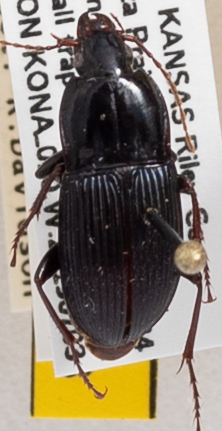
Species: Pterostichus permundus
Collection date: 2019-07-03
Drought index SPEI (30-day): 1.286
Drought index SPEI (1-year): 2.09
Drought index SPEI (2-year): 0.54